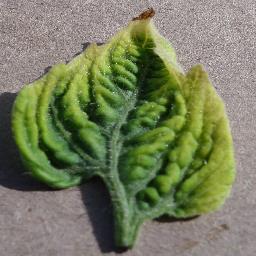
Label: Tomato___Tomato_Yellow_Leaf_Curl_Virus